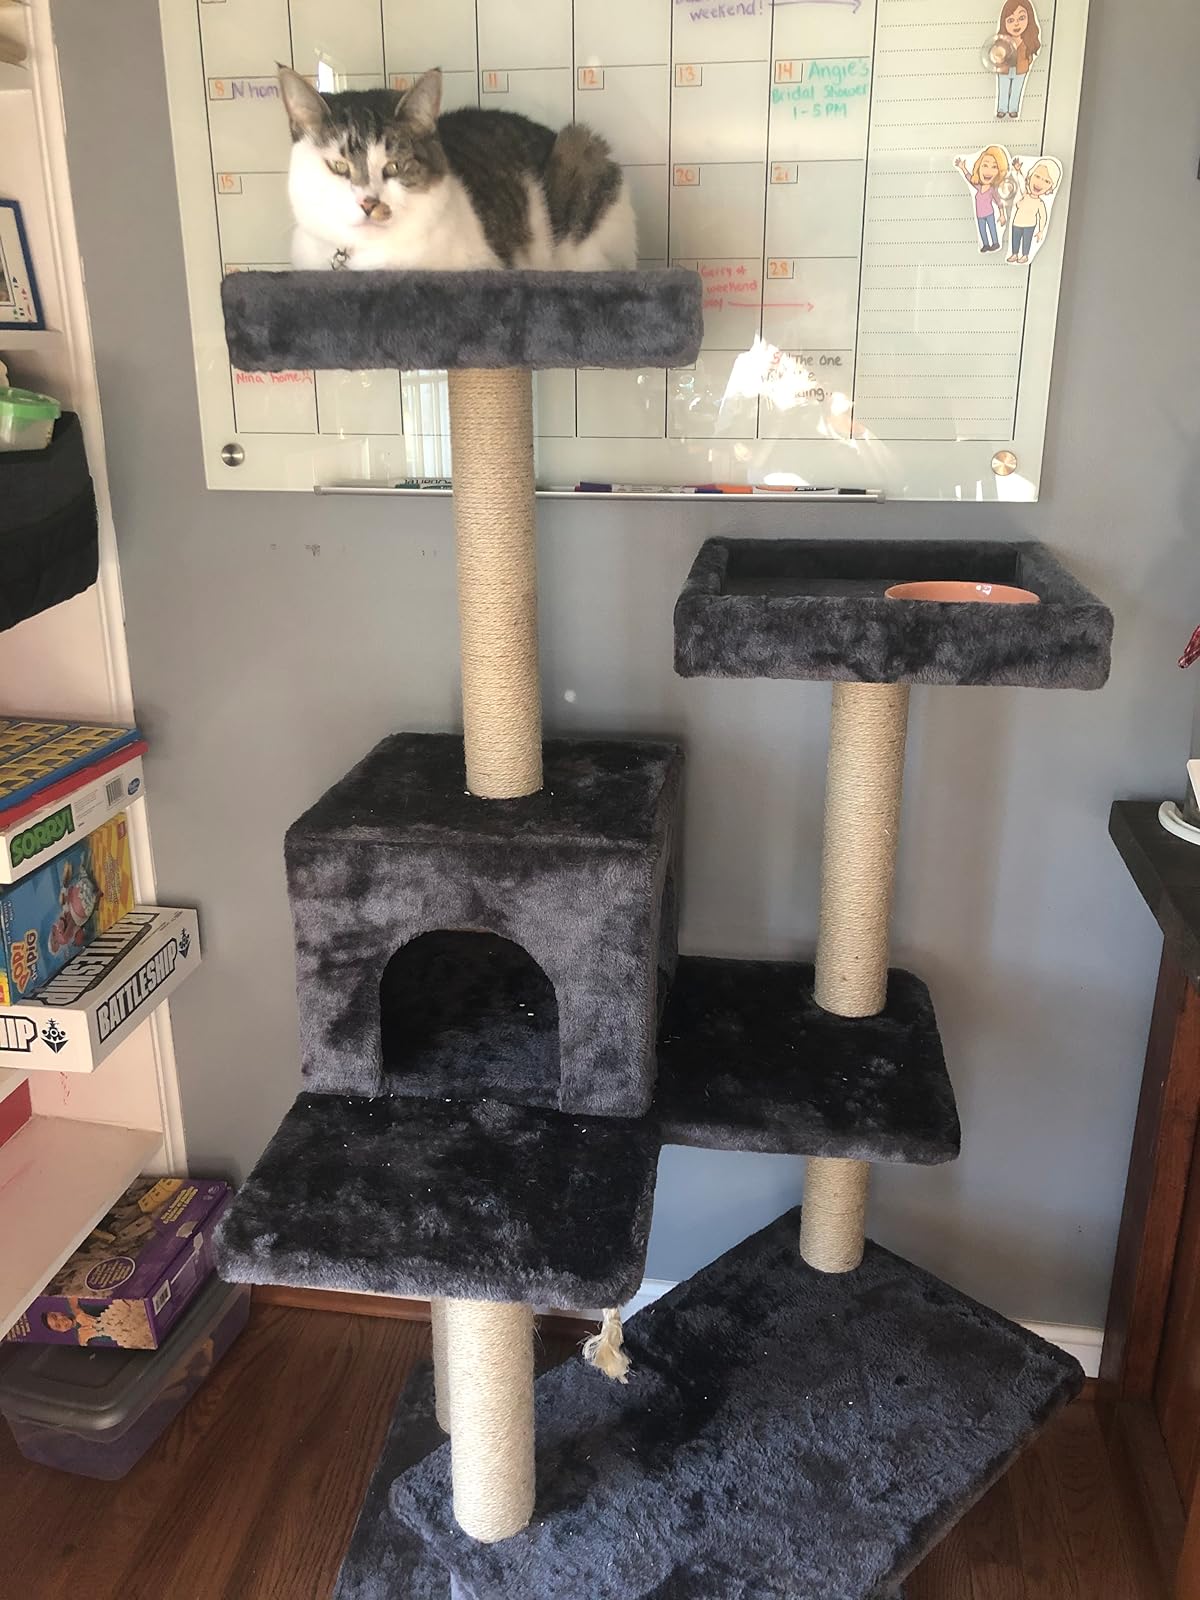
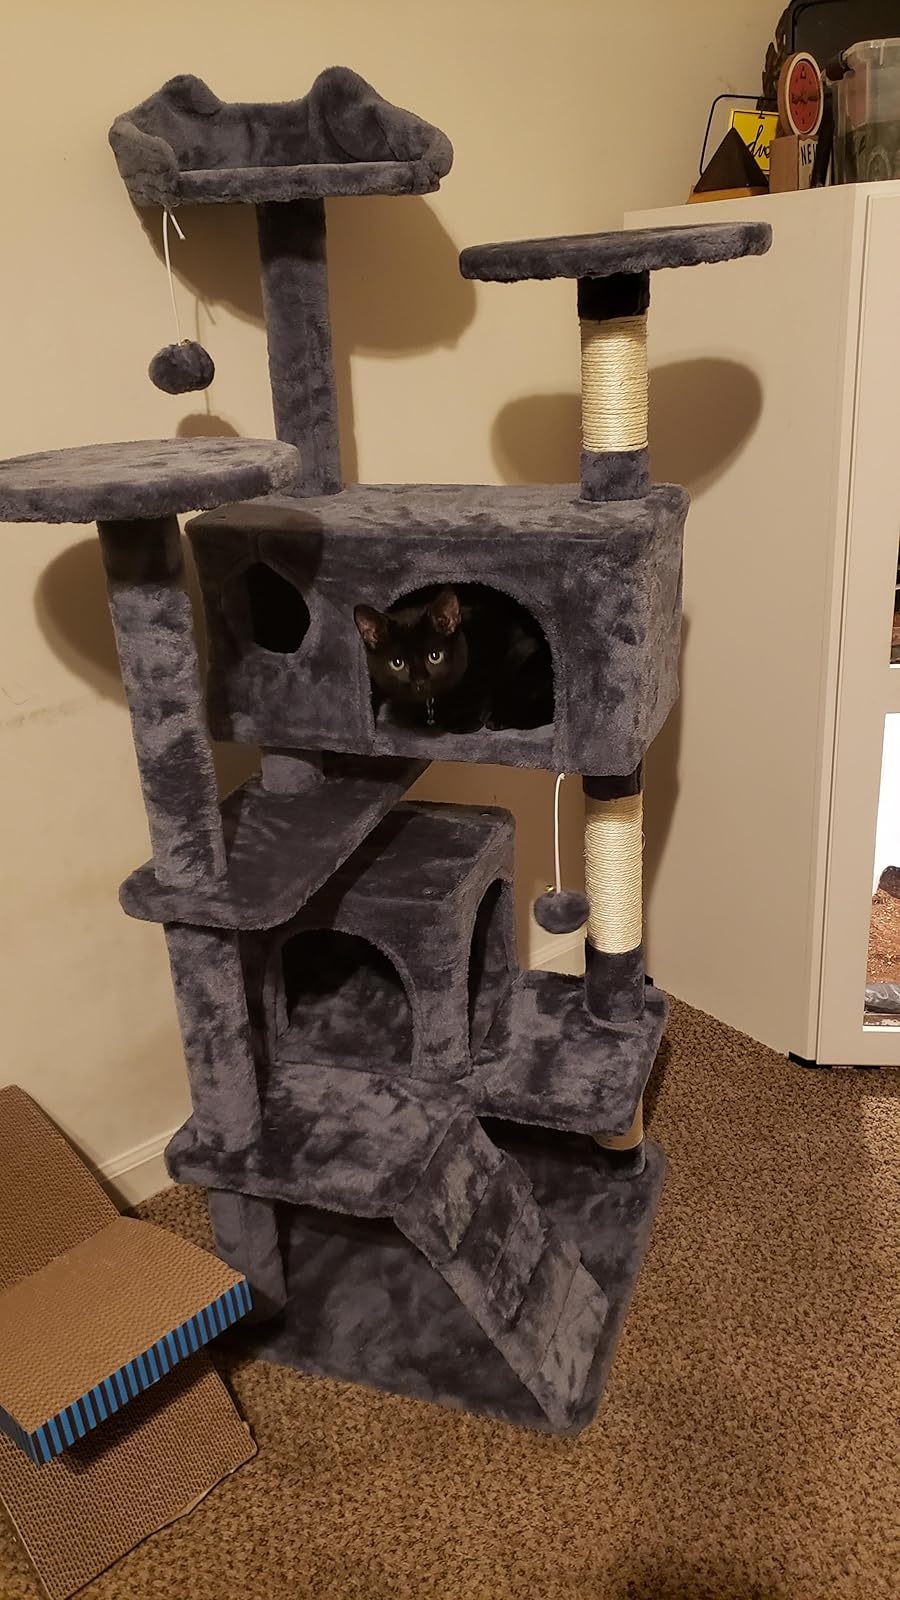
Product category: items_cat tree
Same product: no